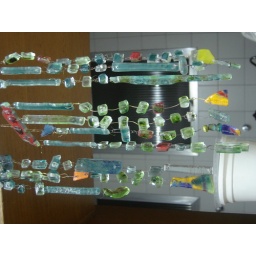
prototype recycled glass bead curtain for Salama house in Ibiuna